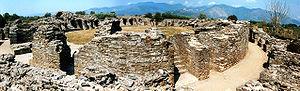
Luna est le nom d'une ancienne ville de Ligurie, au sud-est de la moderne Sarzana, sur le lieu aujourd'hui de Luni antica.
La région de Ligurie, plus couramment appelée Ligurie, est une région d'Italie située dans le nord-ouest de la péninsule. Son nom vient du peuple antique des Ligures, même si ceux-ci occupaient un territoire beaucoup plus étendu que celui de la Ligurie actuelle. La capitale régionale est Gênes, qui est aussi de loin la ville la plus peuplée.